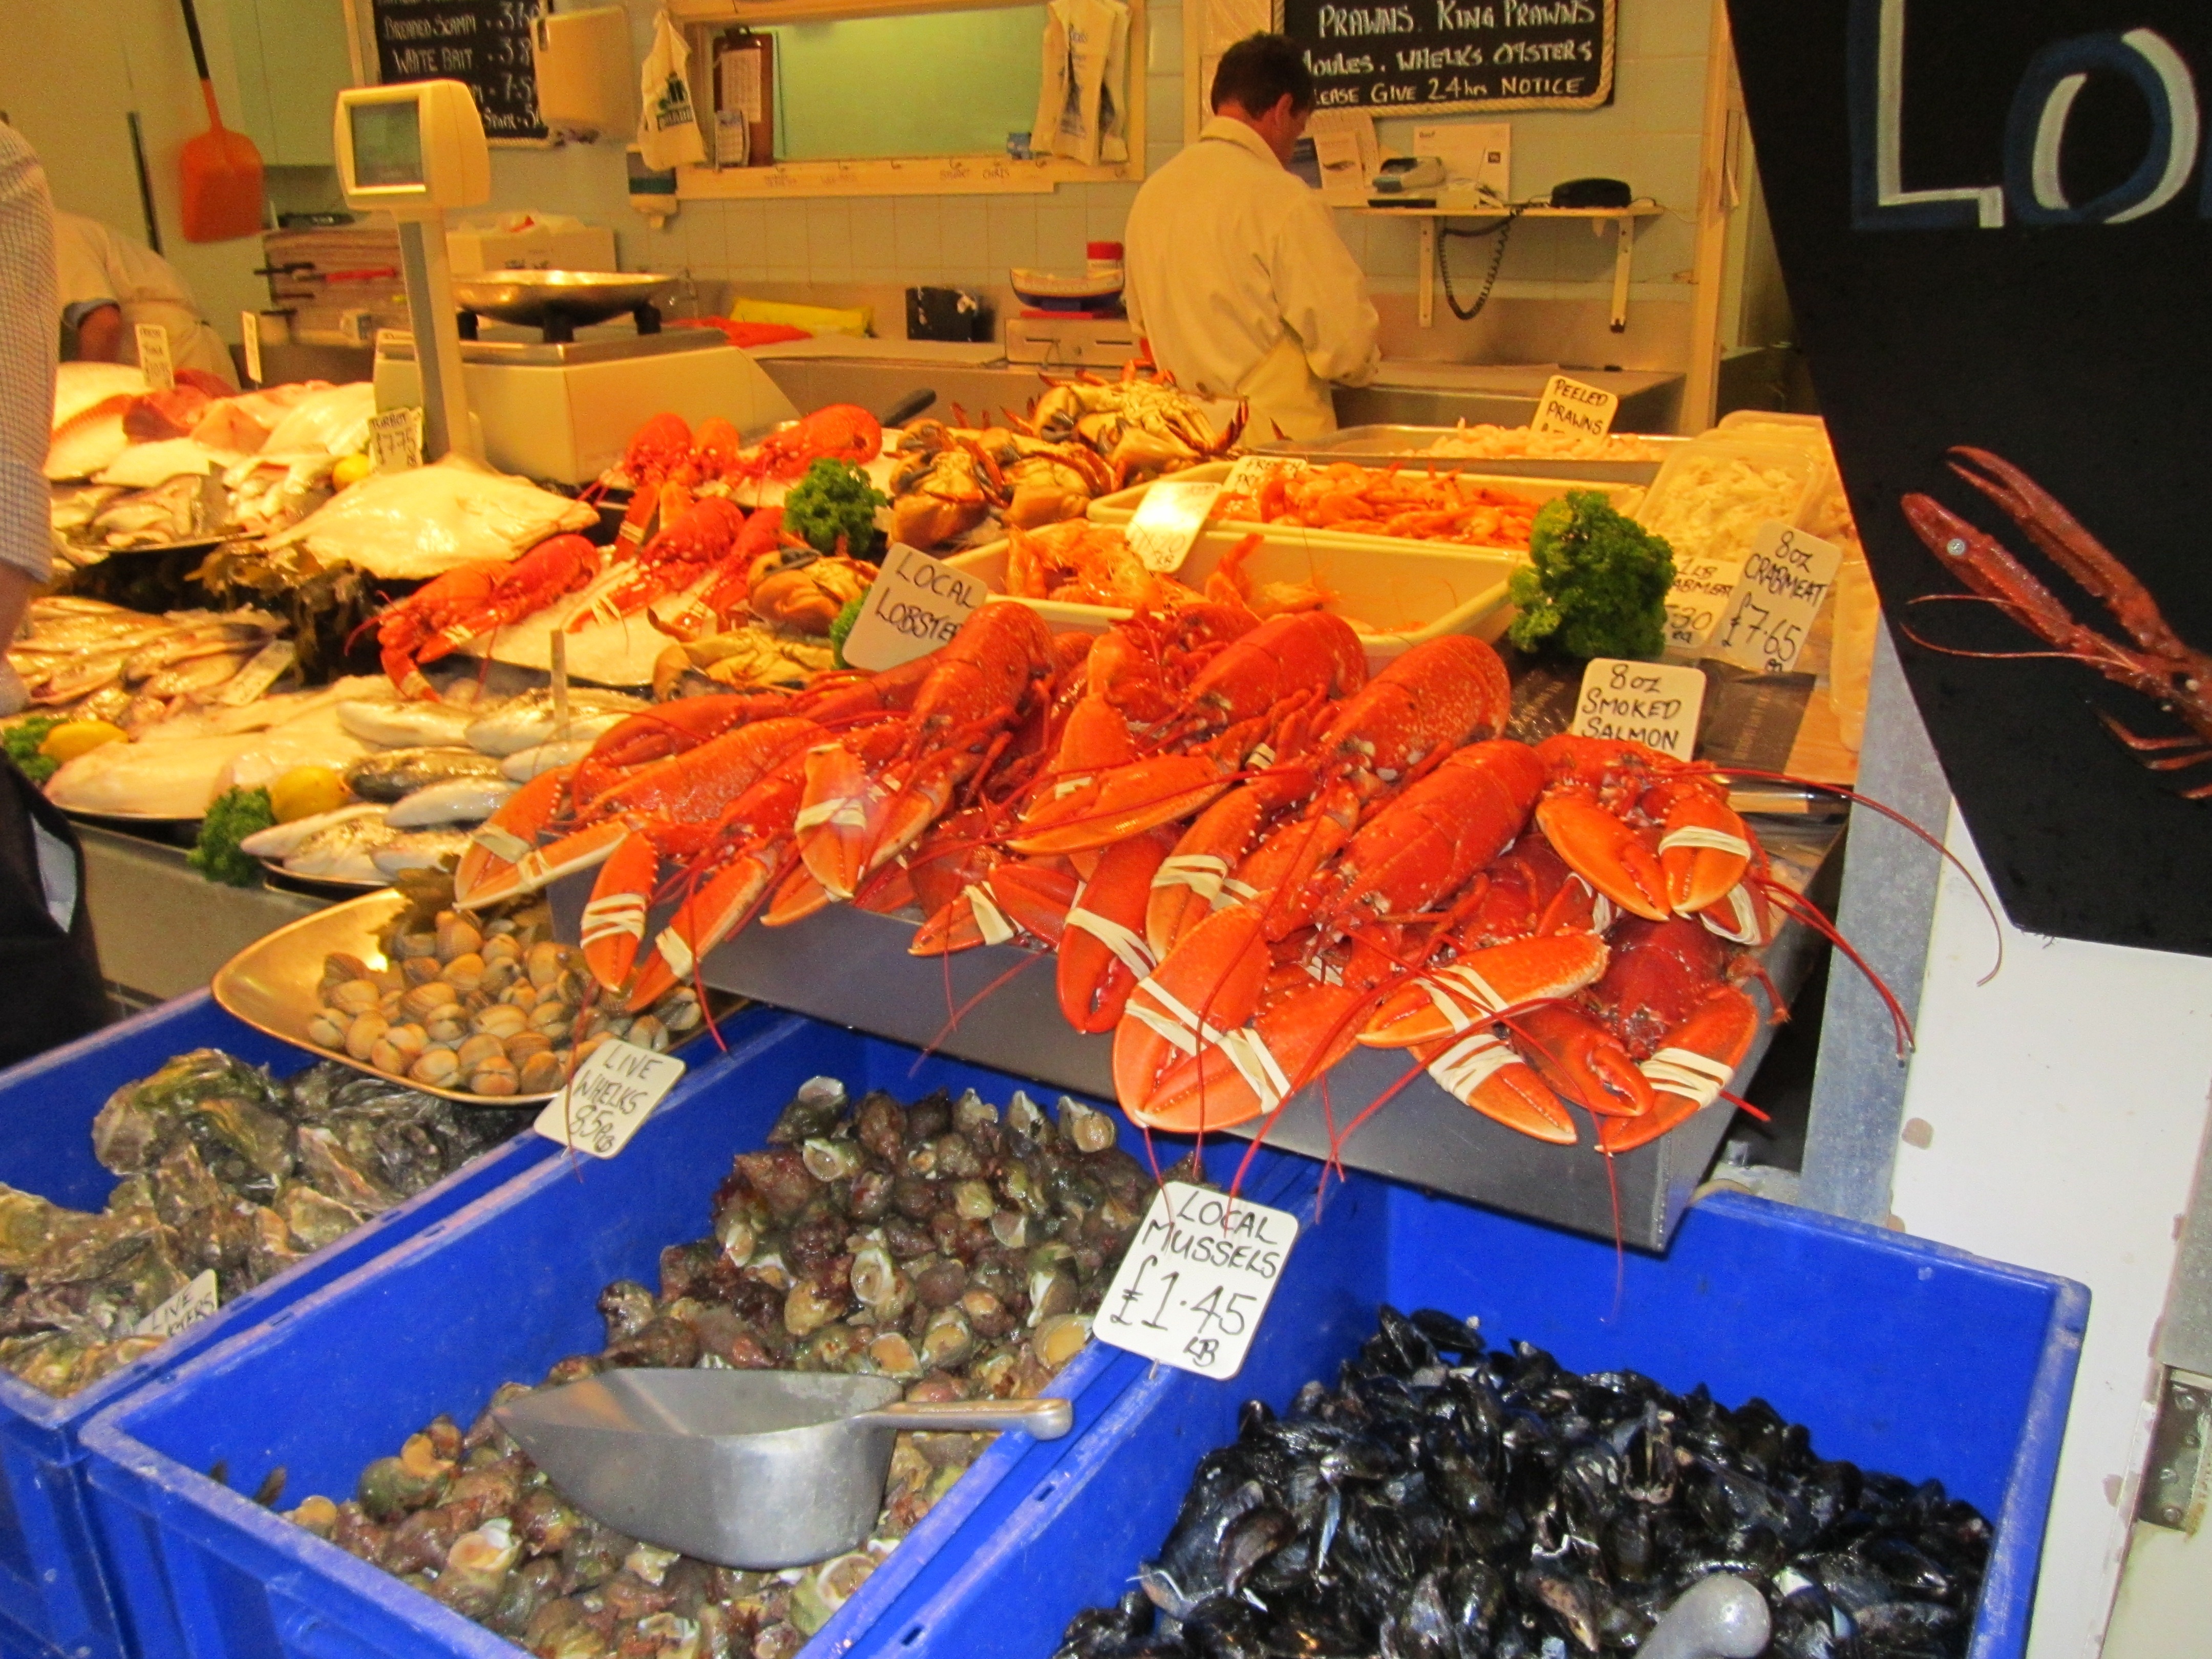
city, dish, meal, food, produce, seafood, market, marketplace, fish, public space, market stall, lobster, fish market, crabs, sea animals, sense, human settlement, seafood boil